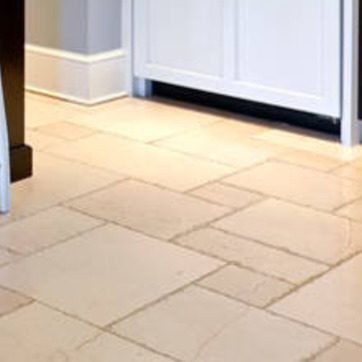
Material: tile